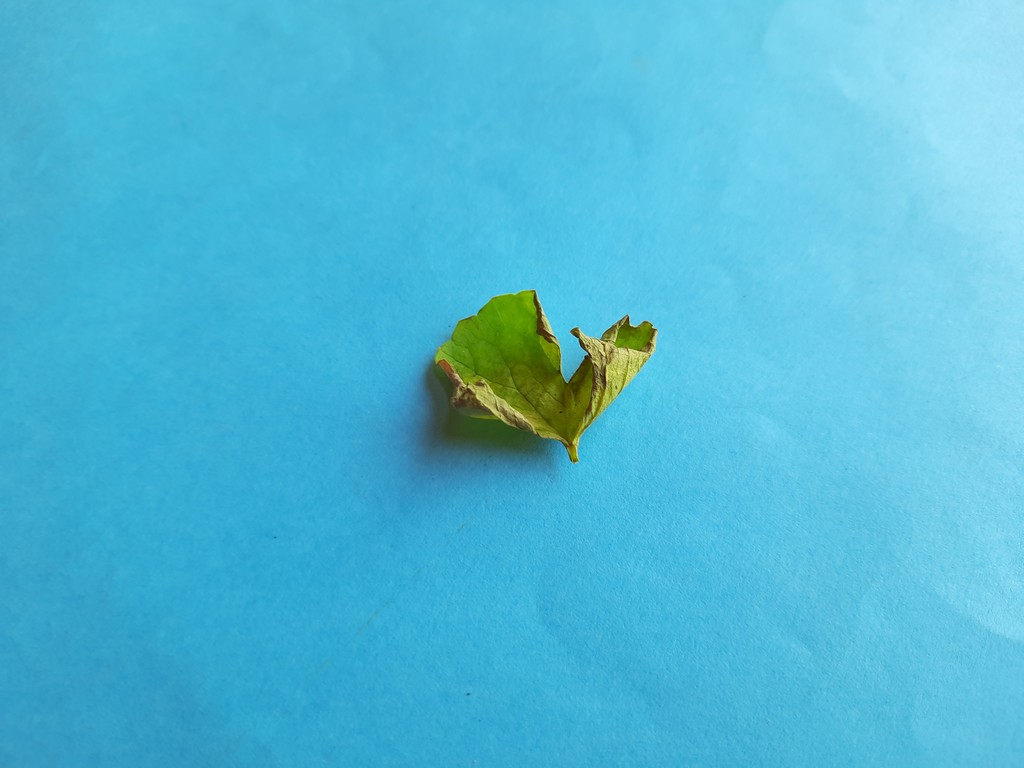
Label: Unhealthy